Stella Adler Studio of Acting

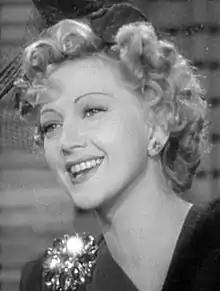
Stella Adler (1901–1992), founder of the school

The Stella Adler Studio of Acting, in New York City, was founded in 1949 by Adler. In 1969, it became the first professional training school to become affiliated with New York University's Tisch School of the Arts. The studio became a 501(c)3 not-for-profit organization in 2000. The mission of the Stella Adler Studio of Acting is to create an environment with the purpose of nurturing theatre artists who value humanity, their own and others, as their first and most precious priority while providing art and education to the greater community.